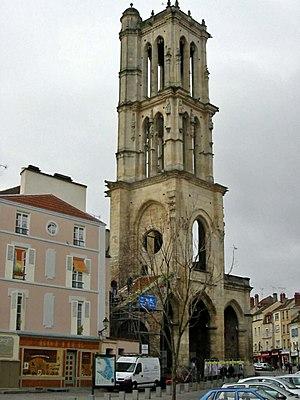
Tour Saint-Maclou - Mantes-la-Jolie (Yvelines) Photo personnelle
Cet article recense les monuments historiques français classés en 1908.
Cet article recense les monuments historiques du nord des Yvelines, en France.
L'église Saint-Maclou était l'une des églises paroissiales de la ville de Mantes. Elle était dédiée à Saint Maclou. Les autres paroisses de Mantes étaient Sainte-Croix et Saint-Pierre des faubourgs.